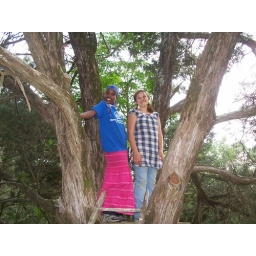
ikra and rose in a tree house